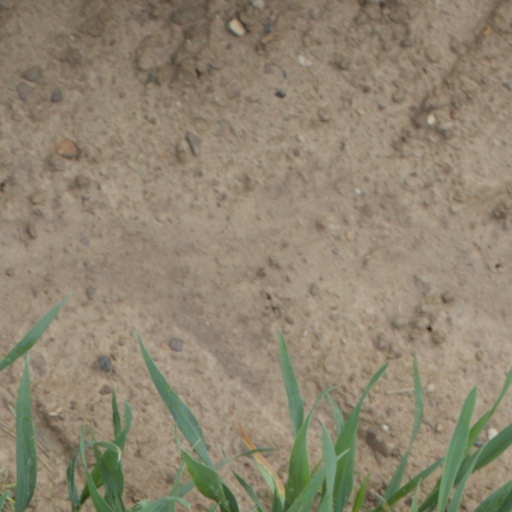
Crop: wheat